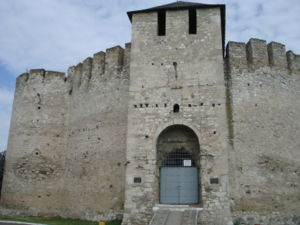
Soroca
Middelalderborg i Soroca
Soroca er en by i det nordøstlige Moldova, med et indbyggertal på ca. 28.000. Byen ligger ved bredden af floden Dnestr, og tæt ved grænsen til nabolandet Ukraine.